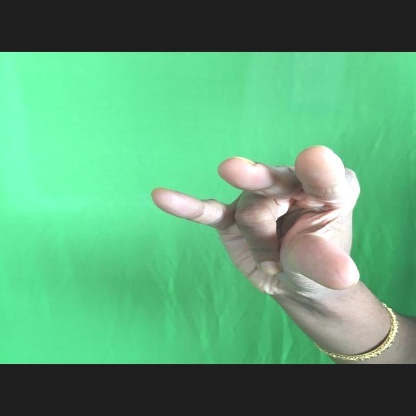
Mudra: Kangulam